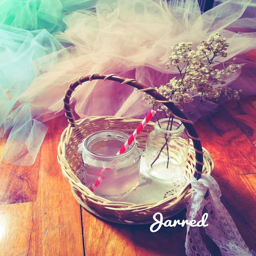
sparkling beverage in a jar with lace and brown twine # diy .